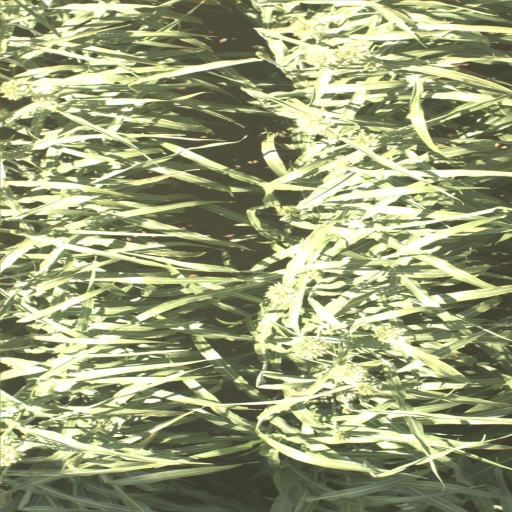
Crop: sorghum